Lake Bindegolly National Park

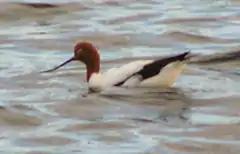
The lake is an important site for red-necked avocets

A 318 km area of the lake and its surrounds has been identified by BirdLife International as an Important Bird Area (IBA) because it has supported over 1% of the world populations of blue-billed ducks and red-necked avocets as well as populations of the biome-restricted inland dotterel, Bourke's parrot, slaty-backed thornbill, grey-headed honeyeater, black honeyeater, pied honeyeater, Hall's babbler, chirruping wedgebill and chestnut-breasted quail-thrush.